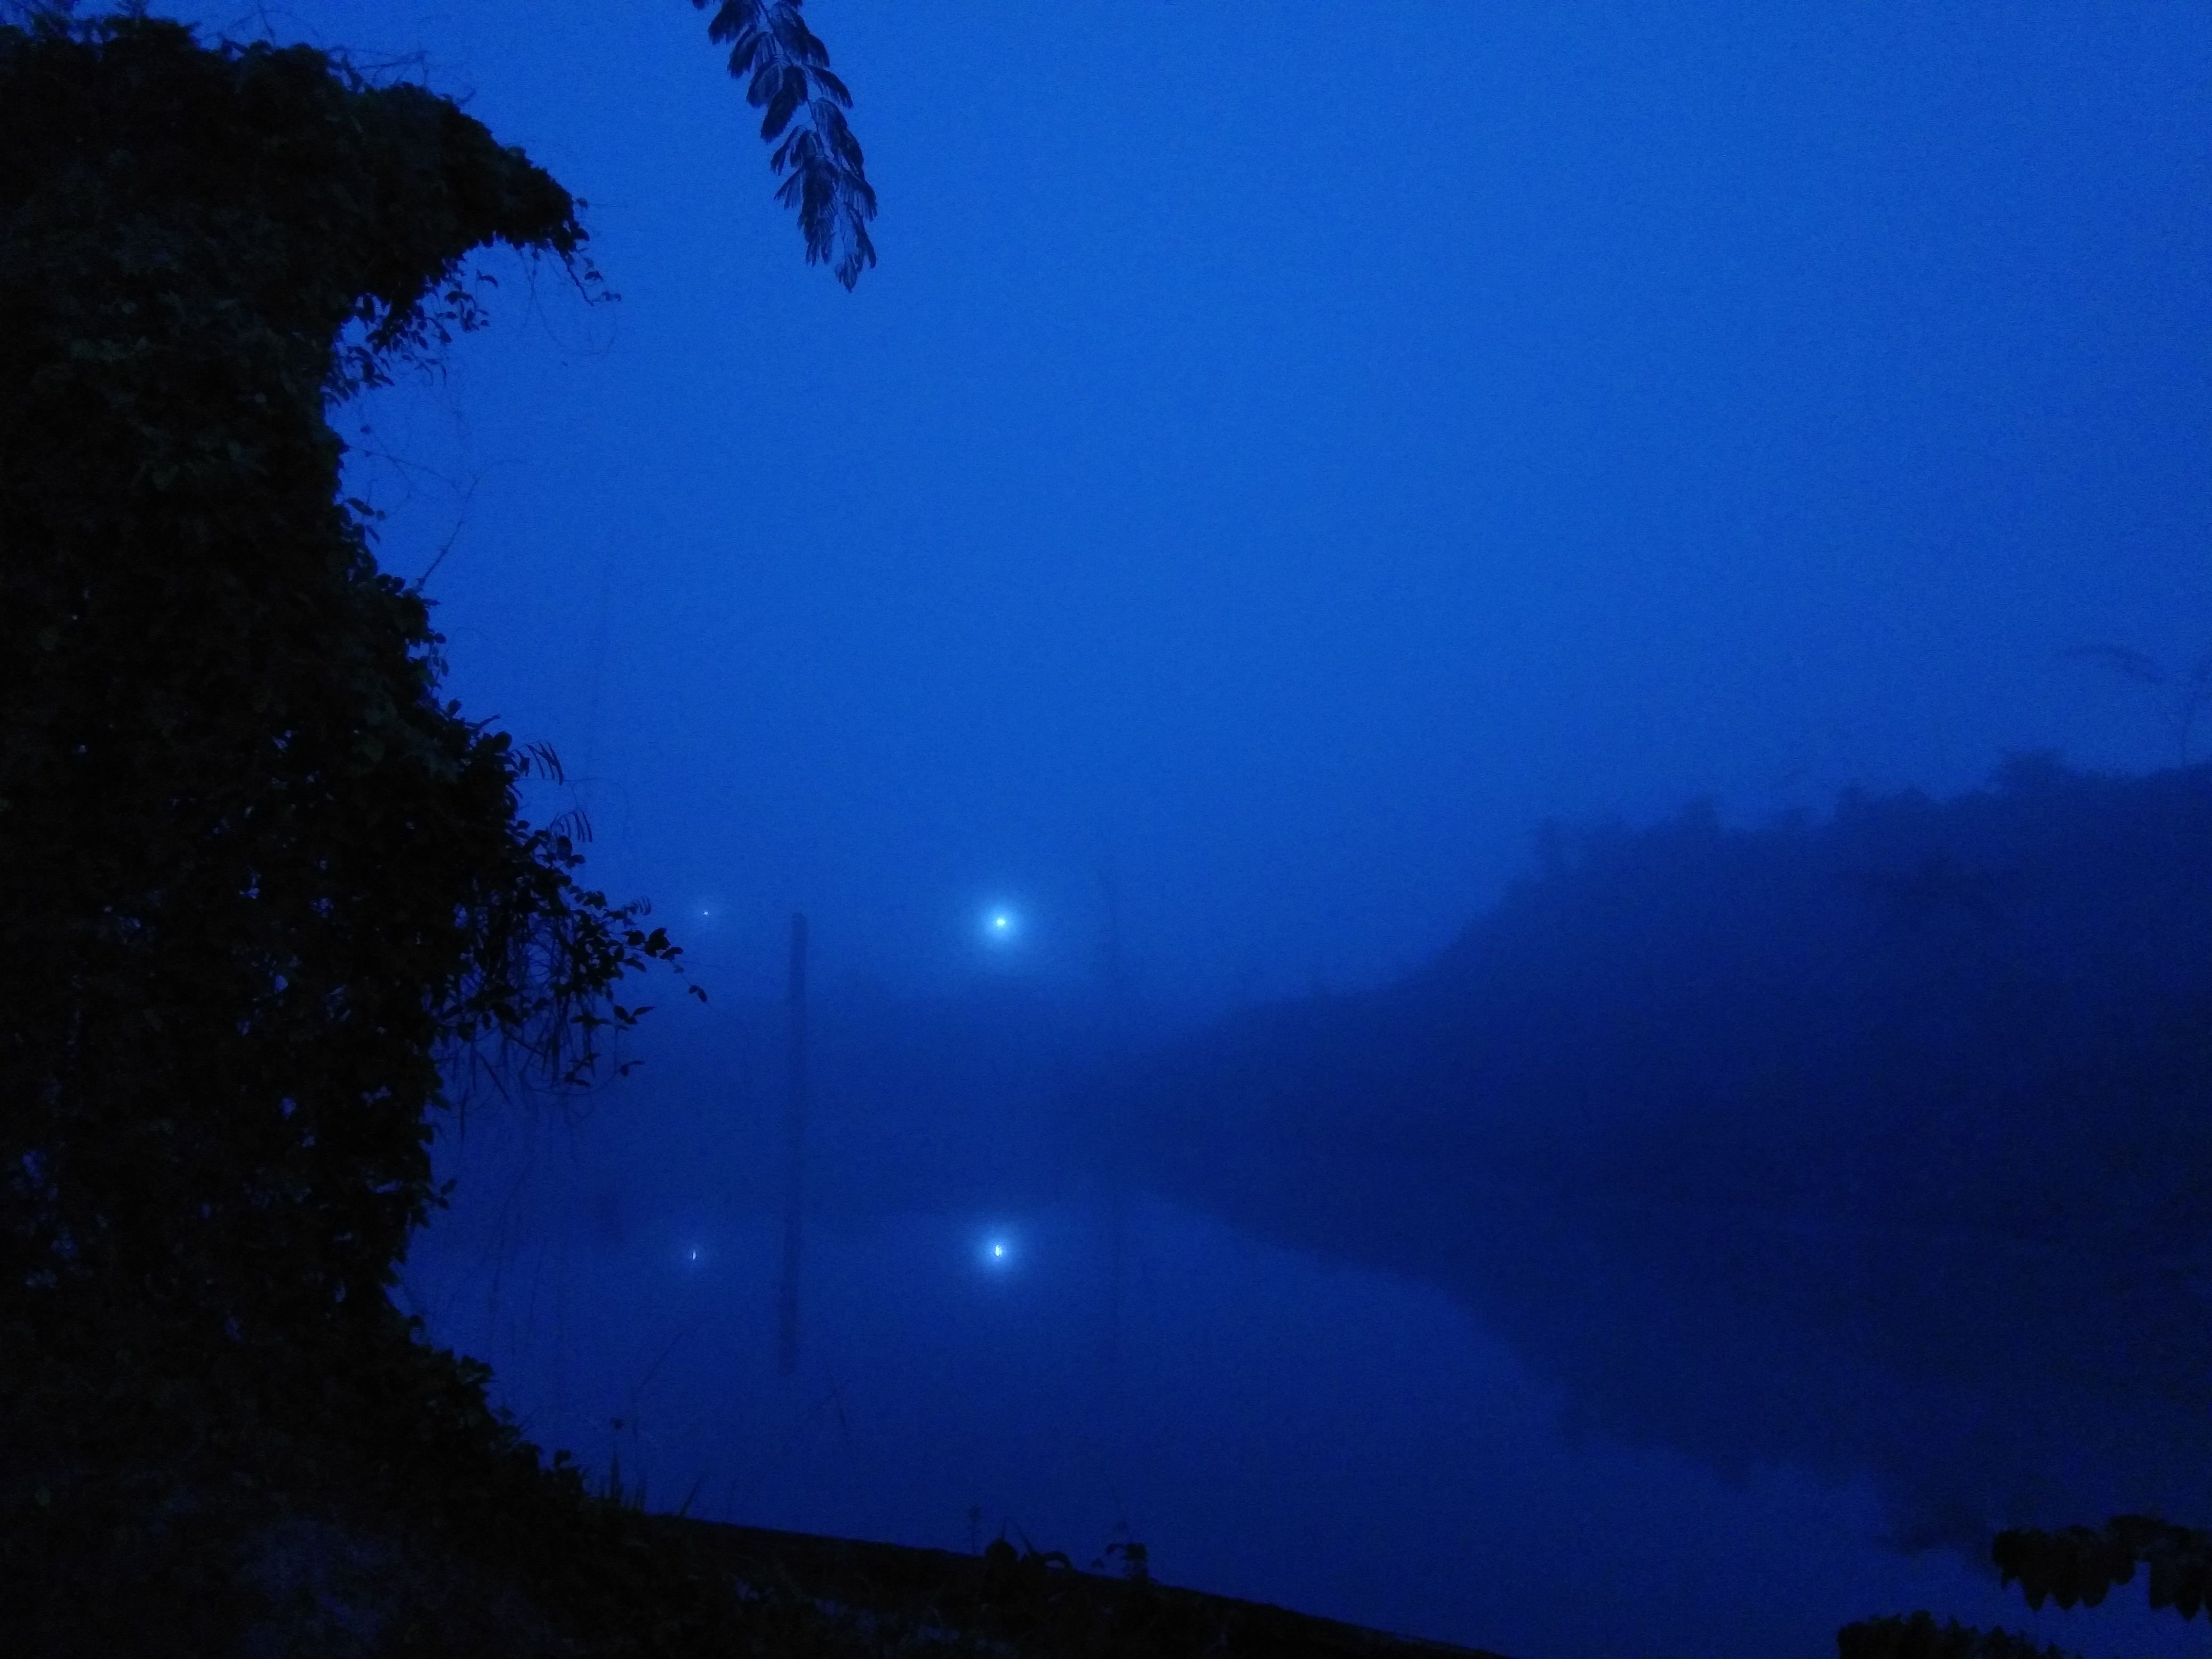
night, dark, gothic, blue dark, lake, crepy, blue, sky, atmospheric phenomenon, light, atmosphere, water, electric blue, sea, darkness, tree, cloud, midnight, geological phenomenon, landscape, forest, ocean, mist, underwater, fog